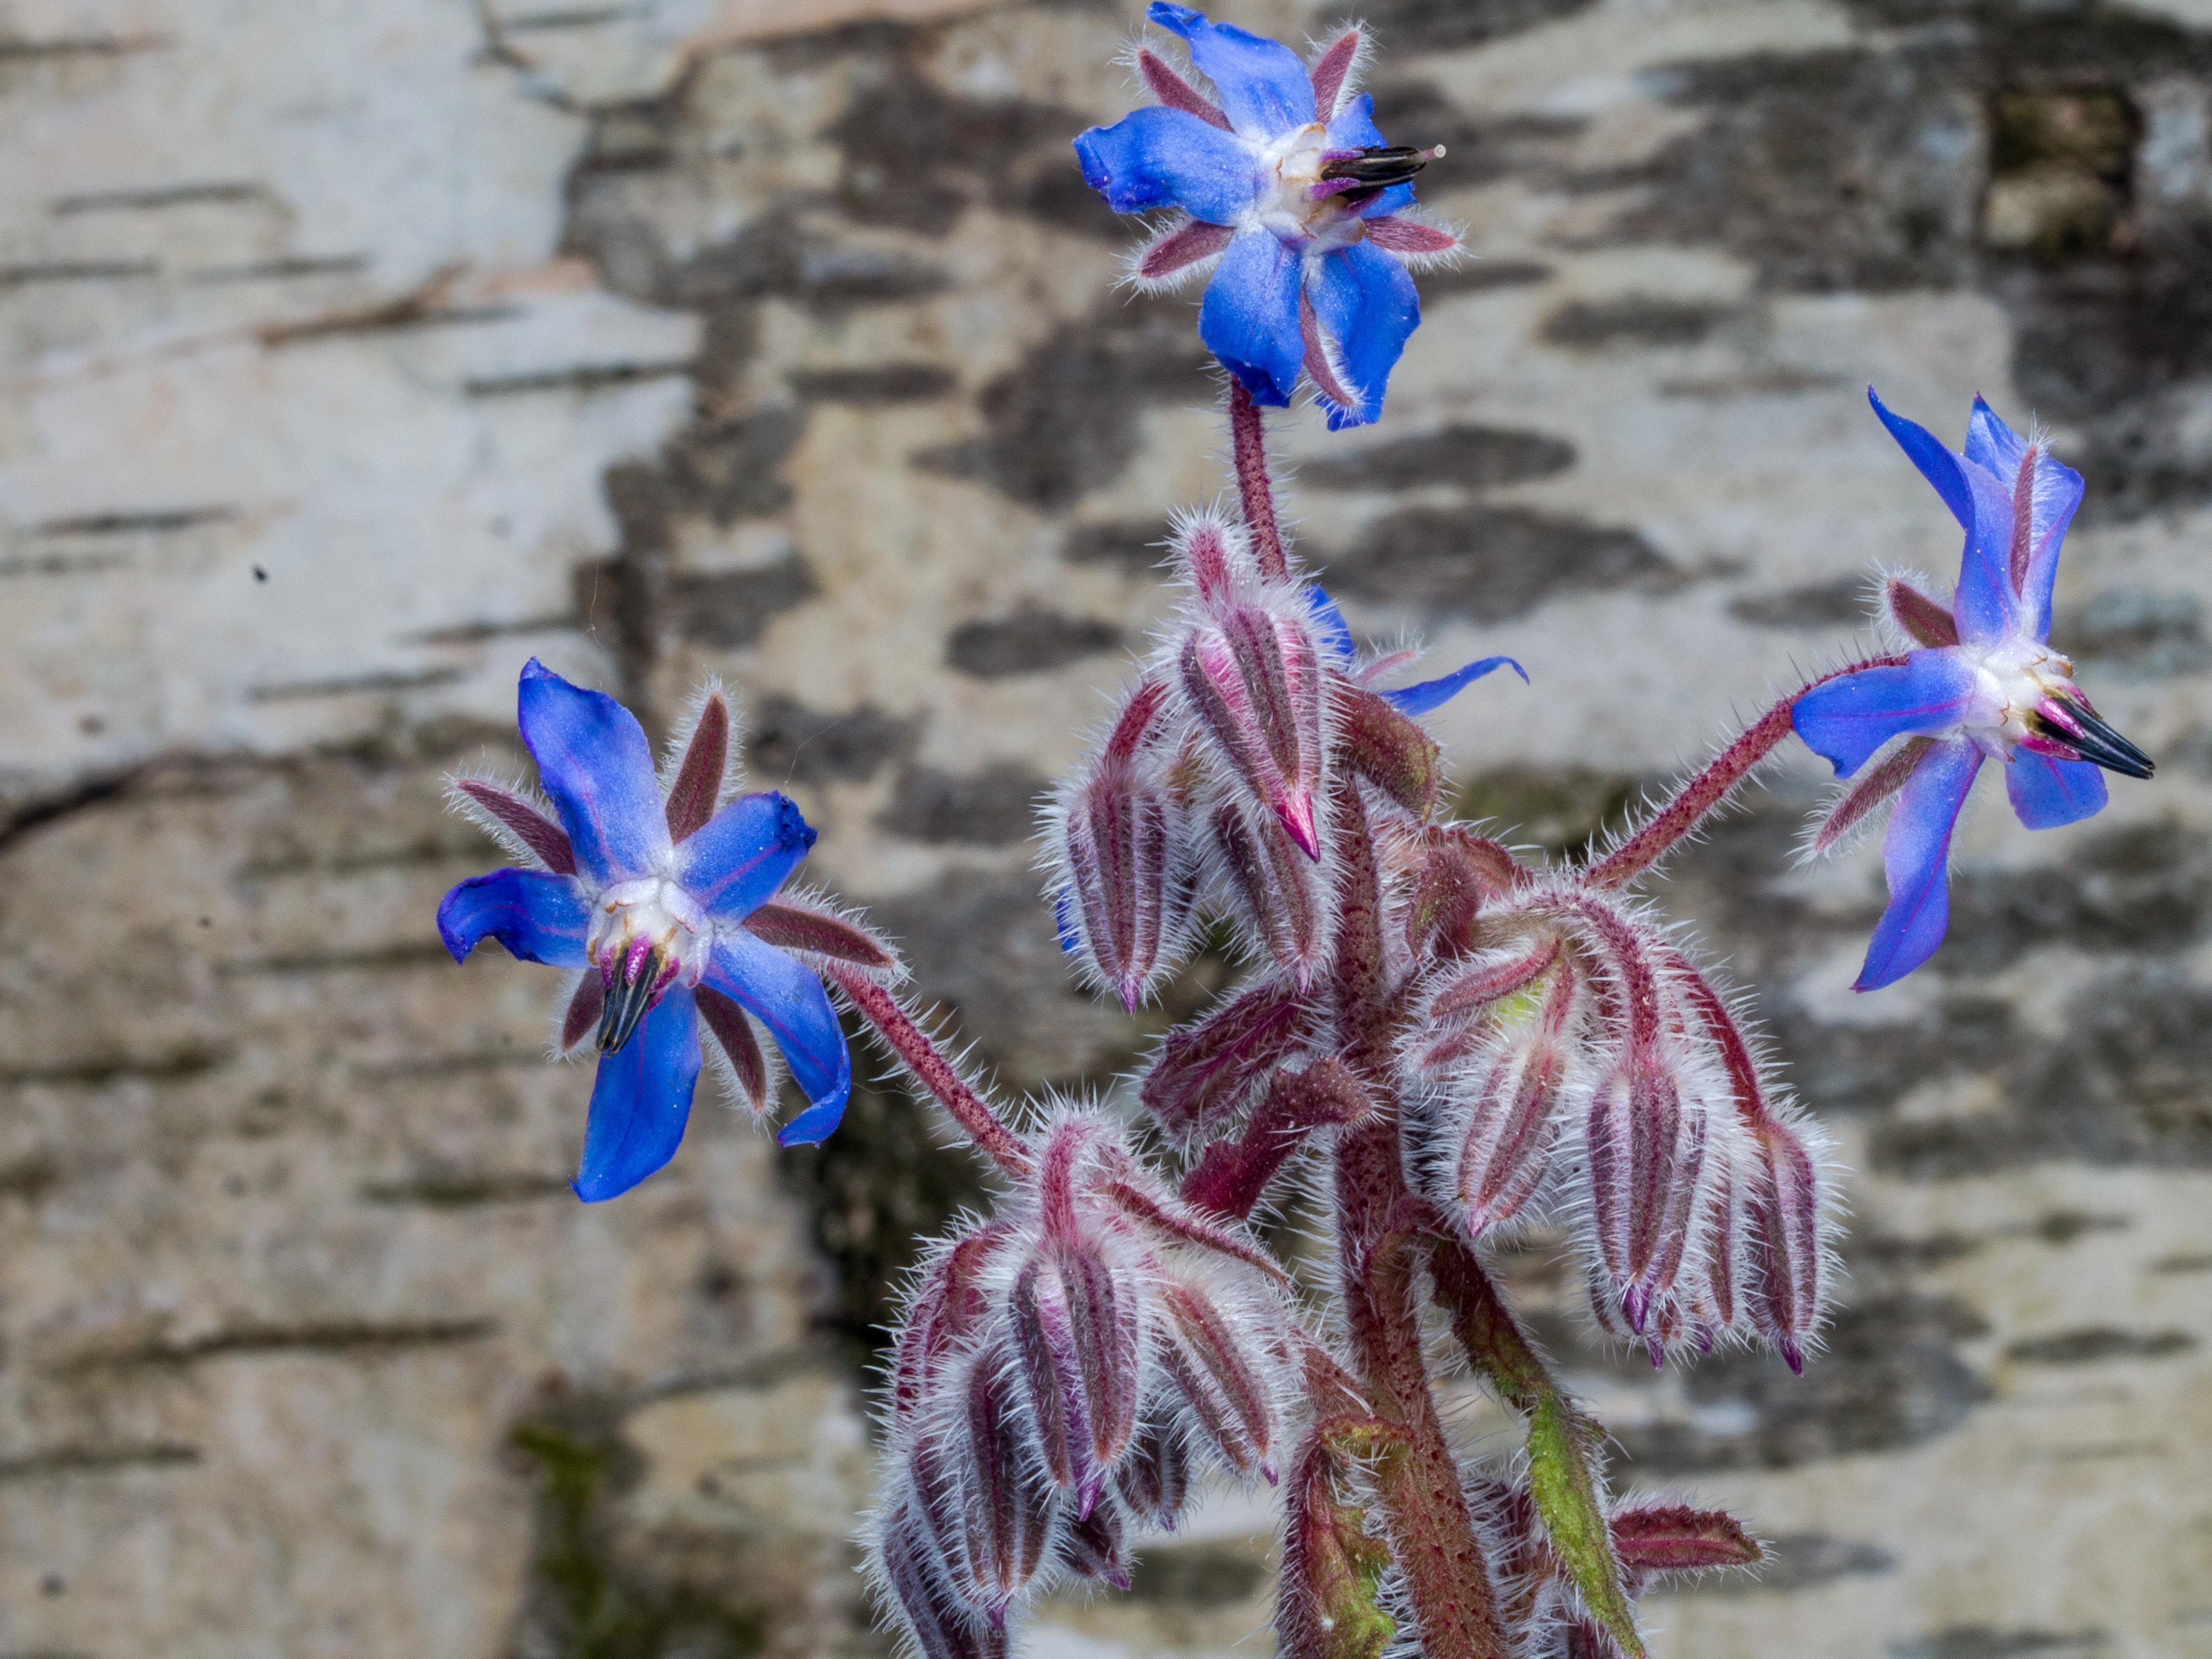
plant, leaf, flower, petal, spring, herb, botany, blue, flora, wildflower, background, flowering plant, birch bark, land plant